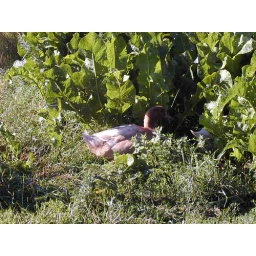
yellow duck in uppsala (kroksta)